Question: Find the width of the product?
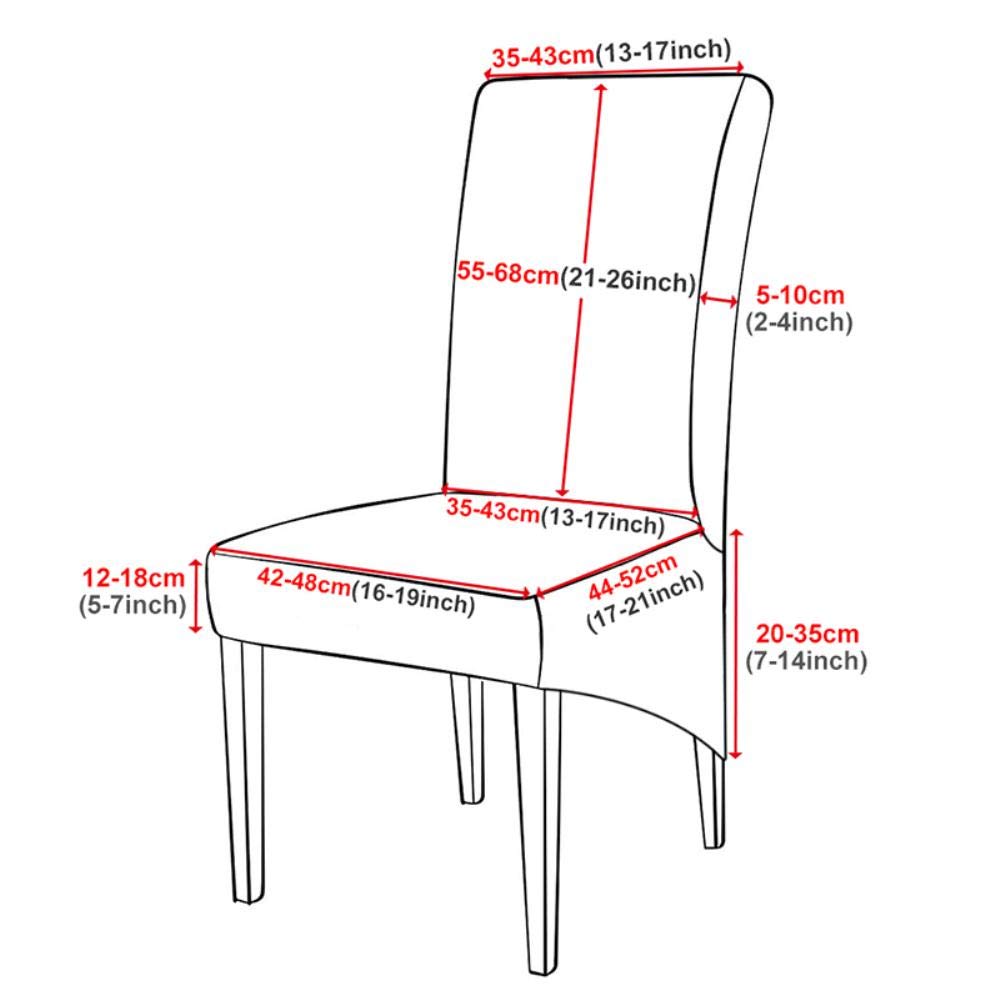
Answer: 42.0 inch